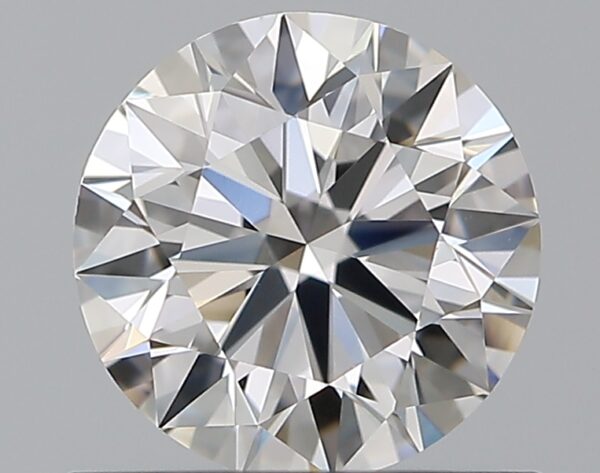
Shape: round
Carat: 0.73
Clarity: VS1
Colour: E
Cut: EX
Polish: EX
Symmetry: EX
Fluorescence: N
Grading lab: GIA
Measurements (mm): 5.76 x 5.79 x 3.55